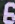
Number: 6